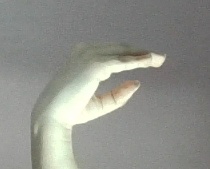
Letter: jeem